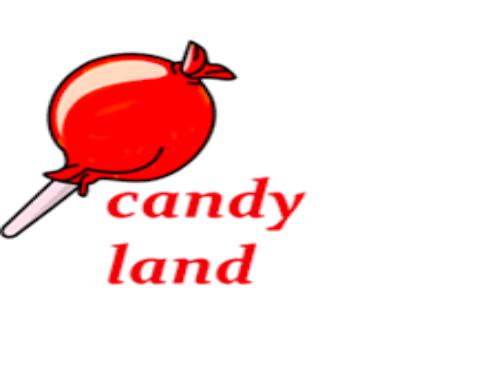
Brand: Candy Land
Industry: Food